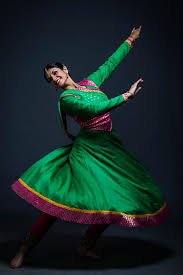
Dance form: kathak